History of state education in Queensland

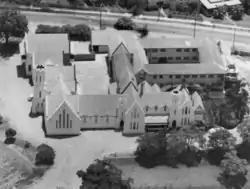
Aerial photograph of Ipswich Grammar School

Closer settlement in Queensland progressed rapidly in the 1880s and 1890s and, consequently, the number of schools rose from 231 in 1875 to 911 in 1900. This situation strained the colony's limited education budget and created problems of inadequate teacher supply and training, a proliferation of poorly designed and equipped provisional schools, and a perennial teacher housing problem in rural areas. These problems, however, should be kept in perspective: despite the difficulties, colonial educators achieved a remarkable feat in bring basic literacy to most Queensland children by 1900.